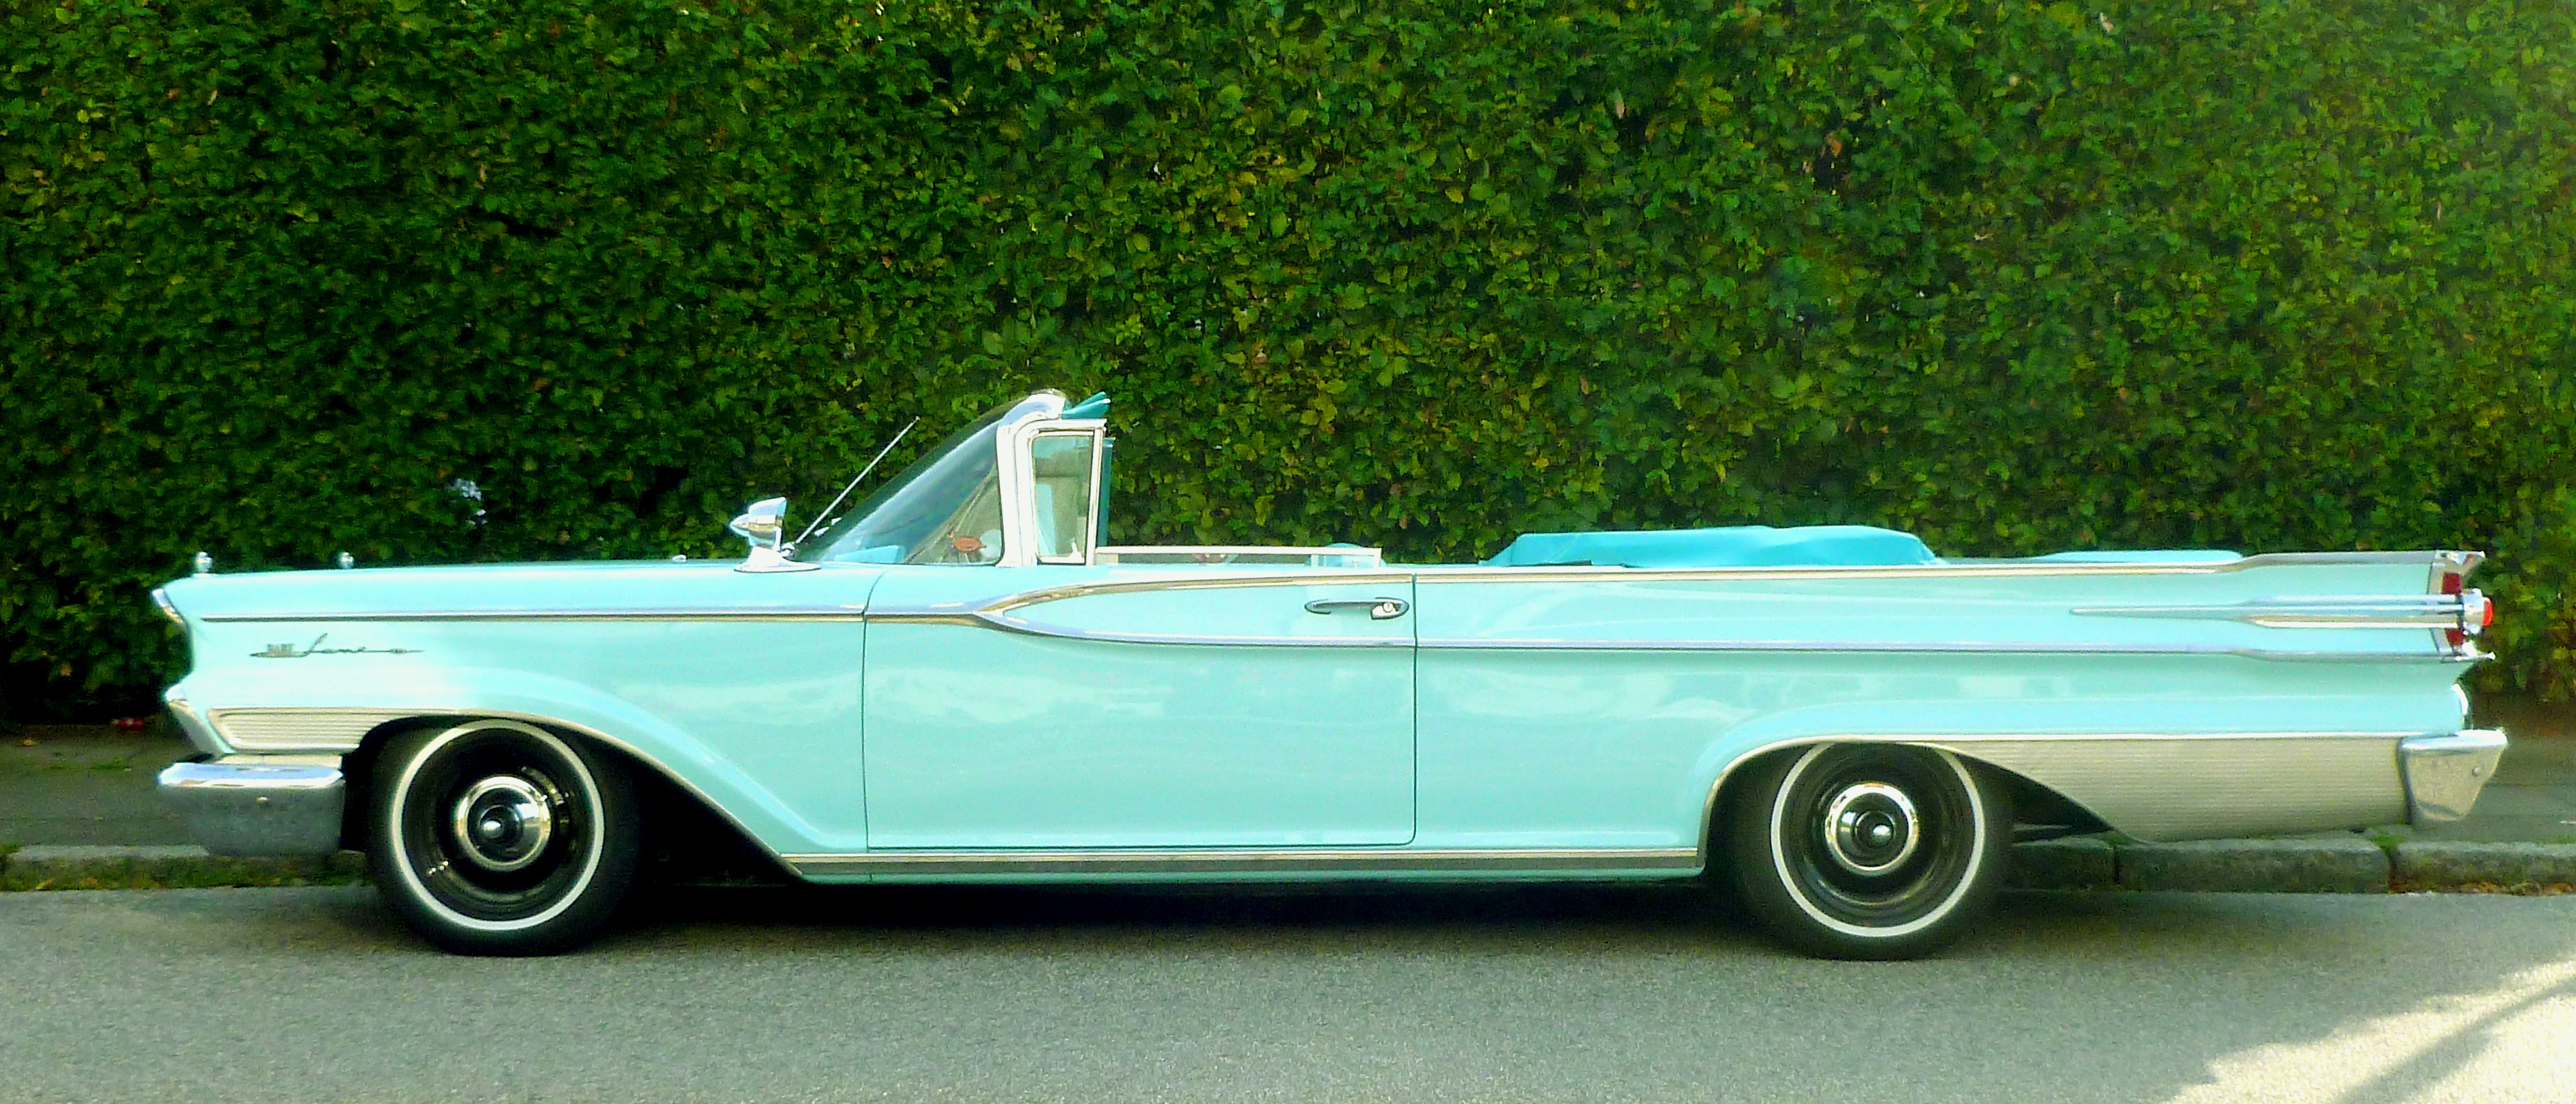
car, vintage, retro, panorama, vehicle, usa, auto, nostalgia, side view, old car, spotlight, automotive, bumper, american, chrome, cars, sedan, oldtimer, classic, convertible, mercury, v8, pkw, historically, chrome plated, tail fins, gloss, rarity, american car, white wall tires, land vehicle, automobile make, automotive exterior, compact car, family car